Rotherwas Room

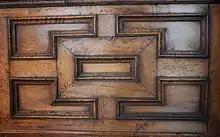
Lower panel of the Rotherwas Room. Made of carved walnut.

The chimneypiece of the Rotherwas Room is of oak, a material widely used in English household construction. Its woodwork is a product of the union of artisanal tradition of the English countryside and an interest in architectural ornamentation arriving from Renaissance Italy. The incorporation of Italian decorative elements into the stylistic vocabulary of English builders was not exceptional at this time. From 1560 to 1610 Italian designs arrived from northern European countries, particularly the Netherlands, in the form of engraving pattern books. These include Sebastiano Serlio's "The Five Books of Architecture" and Wendel Dietterlin's "Architectvra: Von Außtheilung, Symmetria vnd Proportion der Fünff Seulen", as well as treatises such as Vries's "Perspective" and Rivius' "Oder Architectur aller Furnensten Baukunst". The illustrations within these books lacked precision in both form and scale, leaving the craftsman to interpret information according to local tradition and personal expertise. This phenomenon explains the Italian influence on the English style of woodwork that dominates the mantelpiece. The most frequently occurring decorative elements are found in the wainscoting of the Rotherwas Room. Although the identities of the craftsmen are unknown, the figural carvings on the mantel bear similarity to contemporary works by the Huguenot sculptor Maximilian Colt at Robert Cecil, 1st Earl of Salisbury's Hatfield House, which dates from the same period.